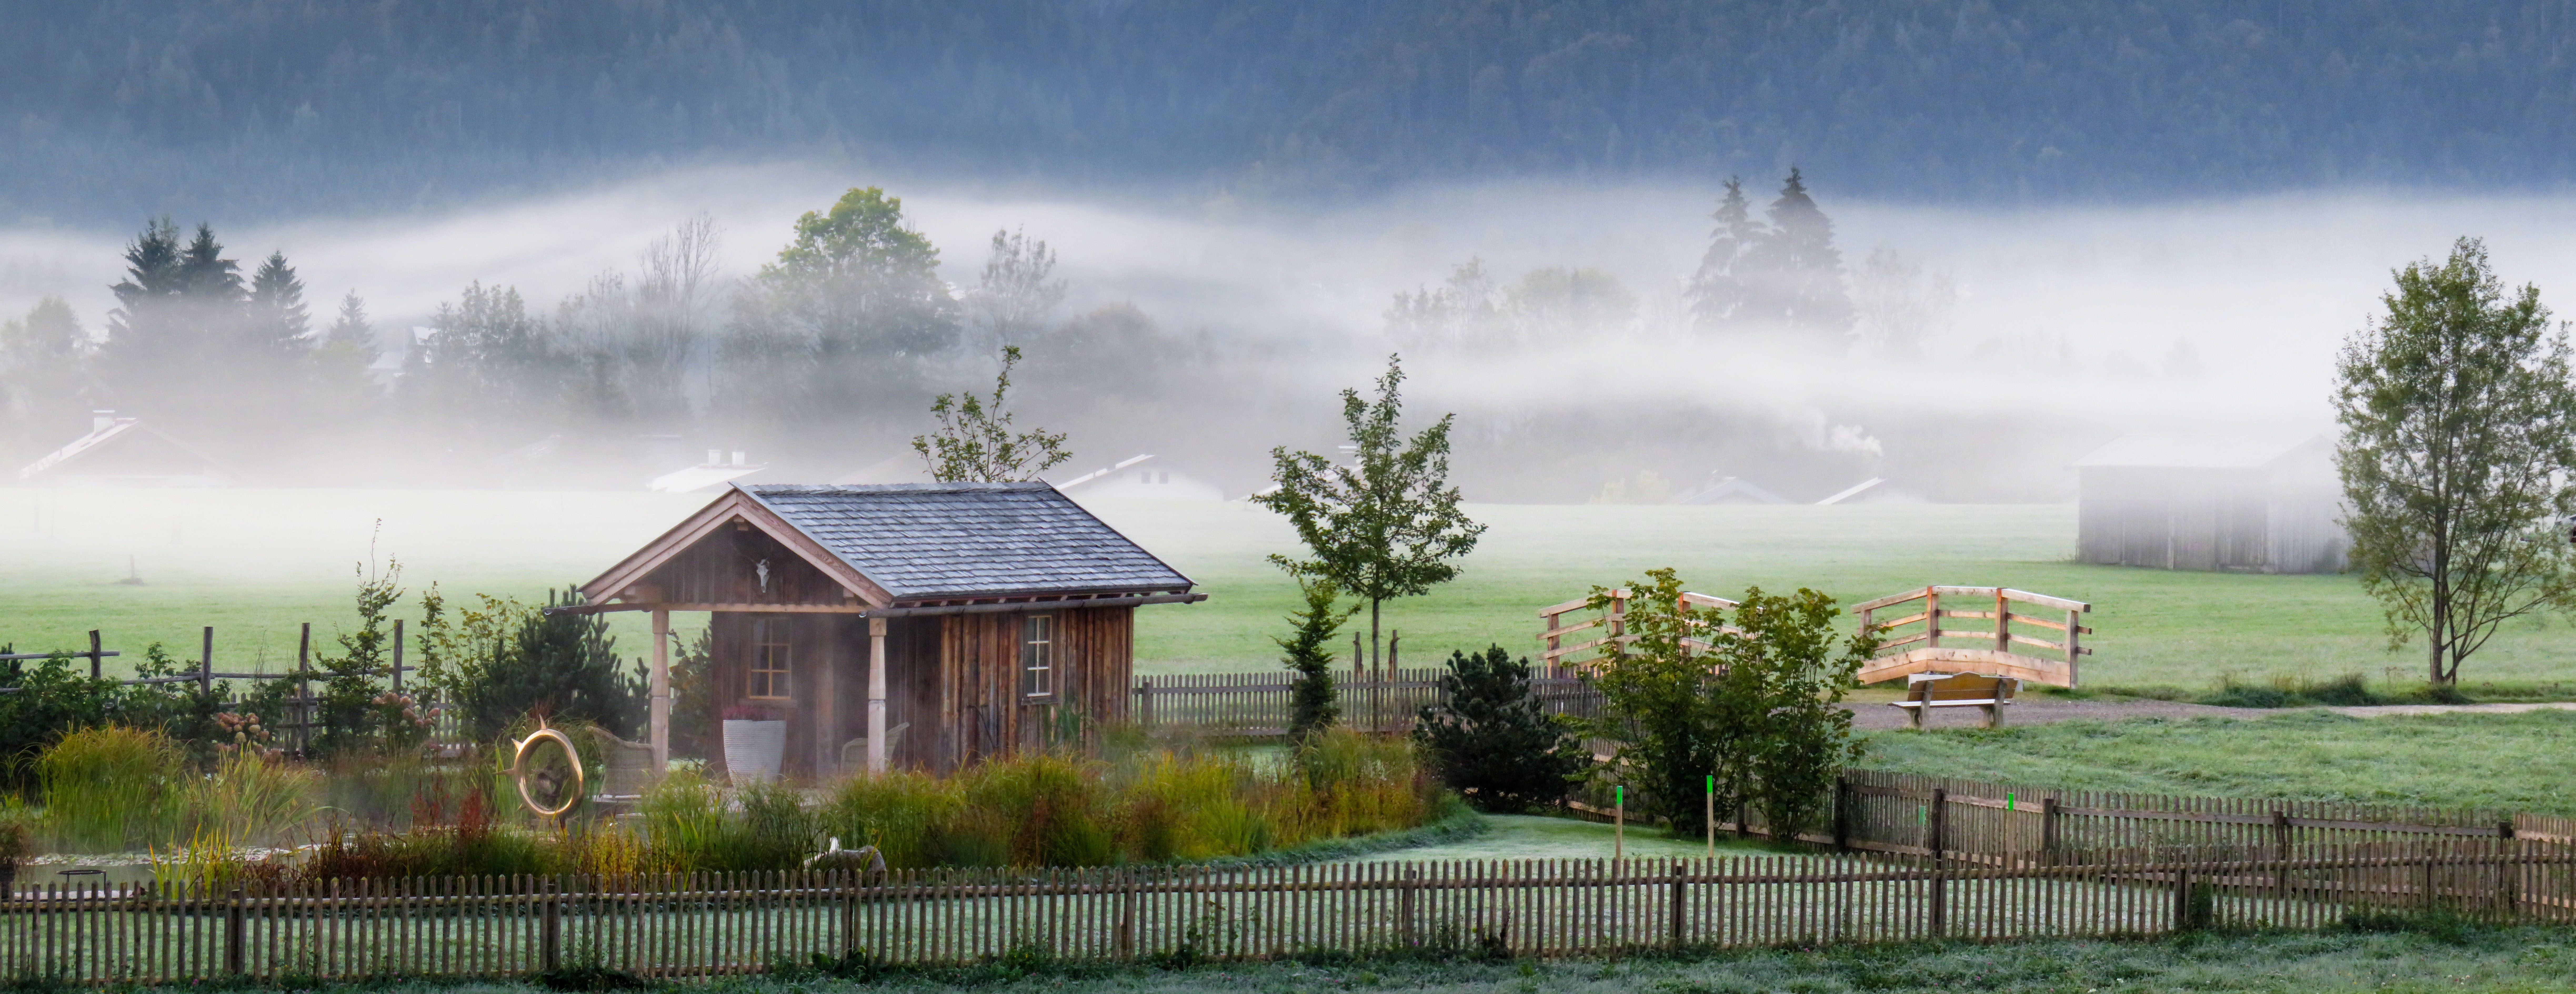
landscape, cold, fog, morning, wind, rural, autumn, weather, autumn mood, estate, frosty, mood, hoarfrost, screenshot, atmospheric phenomenon